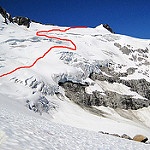
Scene: Outdoor